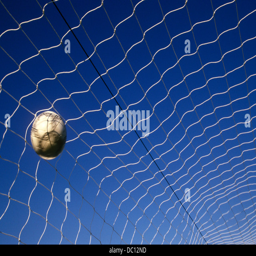
soccer ball in net indicating a goal